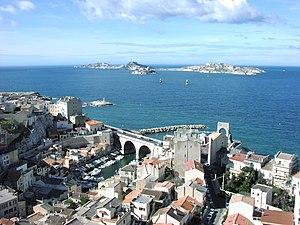
Le vallon des Auffes est un petit port de pêche pittoresque traditionnel sur la corniche Kennedy, du quartier d'Endoume, dans le 7ᵉ arrondissement de Marseille. Il se situe à 2 km au sud-ouest du Vieux-Port, entre la plage des Catalans et l'anse de Malmousque.
La corniche Kennedy ou corniche du Président-John-Fitzgerald-Kennedy est un boulevard de bord de mer de Marseille et une route touristique qui longe la mer Méditerranée sur environ 3,7 km, de la plage Les Catalans aux plages du Prado. Site classé depuis 1924, elle est baptisée en 1963 en hommage au président des États-Unis John Fitzgerald Kennedy, l'année de son assassinat.